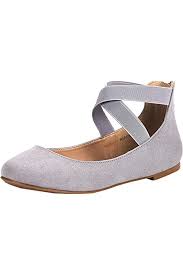
Label: Ballet Flat